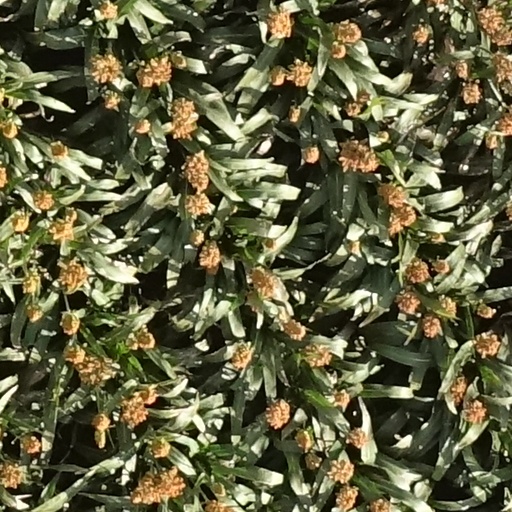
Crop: sorghum